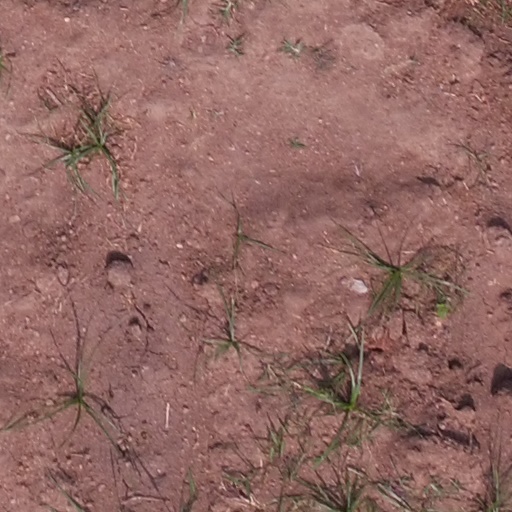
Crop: maize; corn